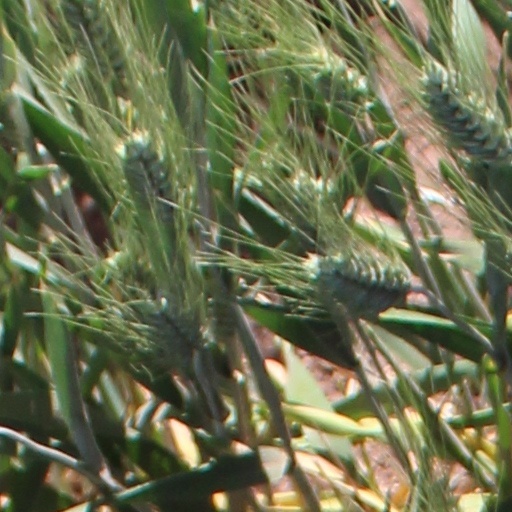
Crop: wheat